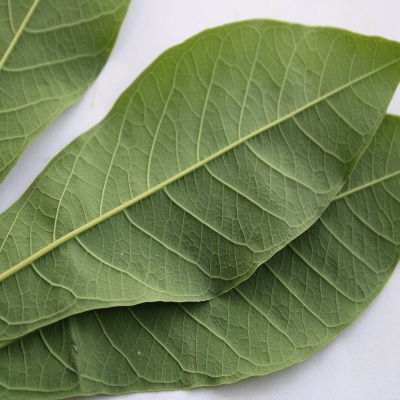
Crop: Cassava
Condition: healthy